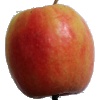
Label: apple_pink_lady